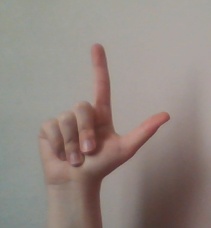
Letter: laam